Minsk World

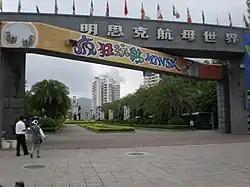
The main entrance to Minsk World

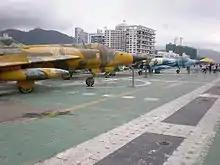
The flight deck of the "Minsk"

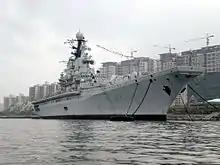
The Minsk from the starboard side.

Minsk World was a military theme park located in Dapeng Bay, Shatoujiao, Shenzhen, Guangdong, China. It included the former Soviet (later Russian) aircraft carrier "Minsk", redesigned as a tourist attraction. The theme park opened on 10 May 2000. As of 2005, it had attracted more than five million visitors and generated 450 million yuan in revenue. The park closed in February 2016 and the aircraft carrier was moved to Zhoushan for repairs, after which it would be moved to another theme park in Nantong, Jiangsu.